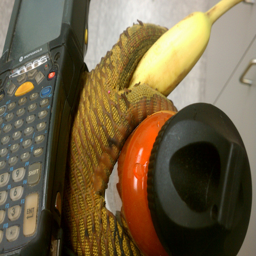
A banana, a calculator, and some other objects are close together.
A calculator next to a banana and a water bottle.
A calculator sits next to a handbag containing a banana.
a large calculator with a hand holding a banana
A electronic device next to a water bottle and banana.